Sabiha Sertel

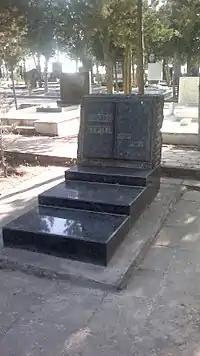
Grave of Sabiha Sertel in Baku

Zekeriya Sertel became co-owner of "Tan" (Dawn), a struggling daily newspaper and publishing house. Under the Sertels, "Tan" became Turkey's second largest newspaper and the couple's final and most prominent publication.